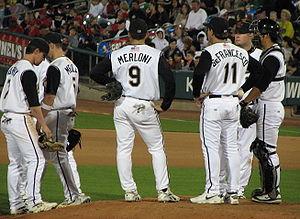
Les River Cats de Sacramento sont une équipe de ligue mineure de baseball basée à Sacramento. Affiliés depuis 2000 à la formation de MLB des Athletics d'Oakland, les River Cats jouent au niveau Triple-A en Pacific Coast League. Fondée en 1978 à Vancouver sous le nom des Canadians de Vancouver, la formation est transférée à Sacramento en 2000 et adopte son nom actuel. Elle évolue depuis 2000 au Raley Field.